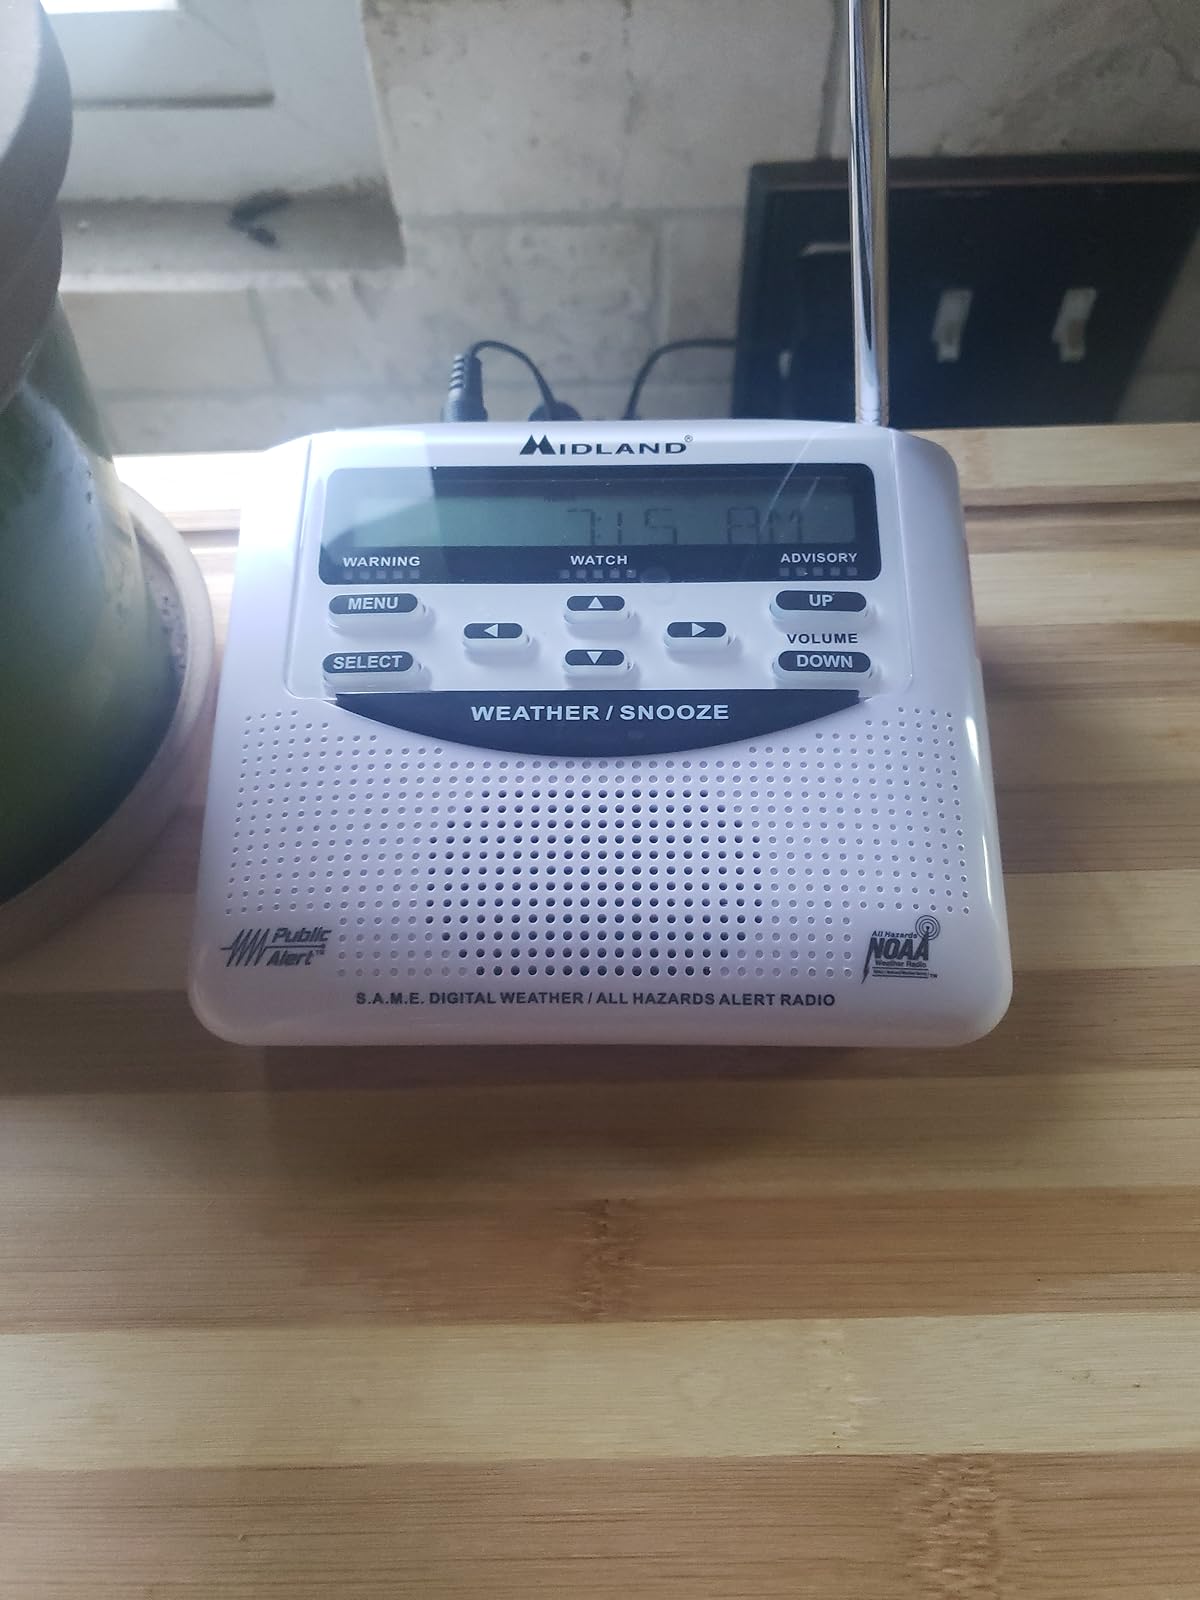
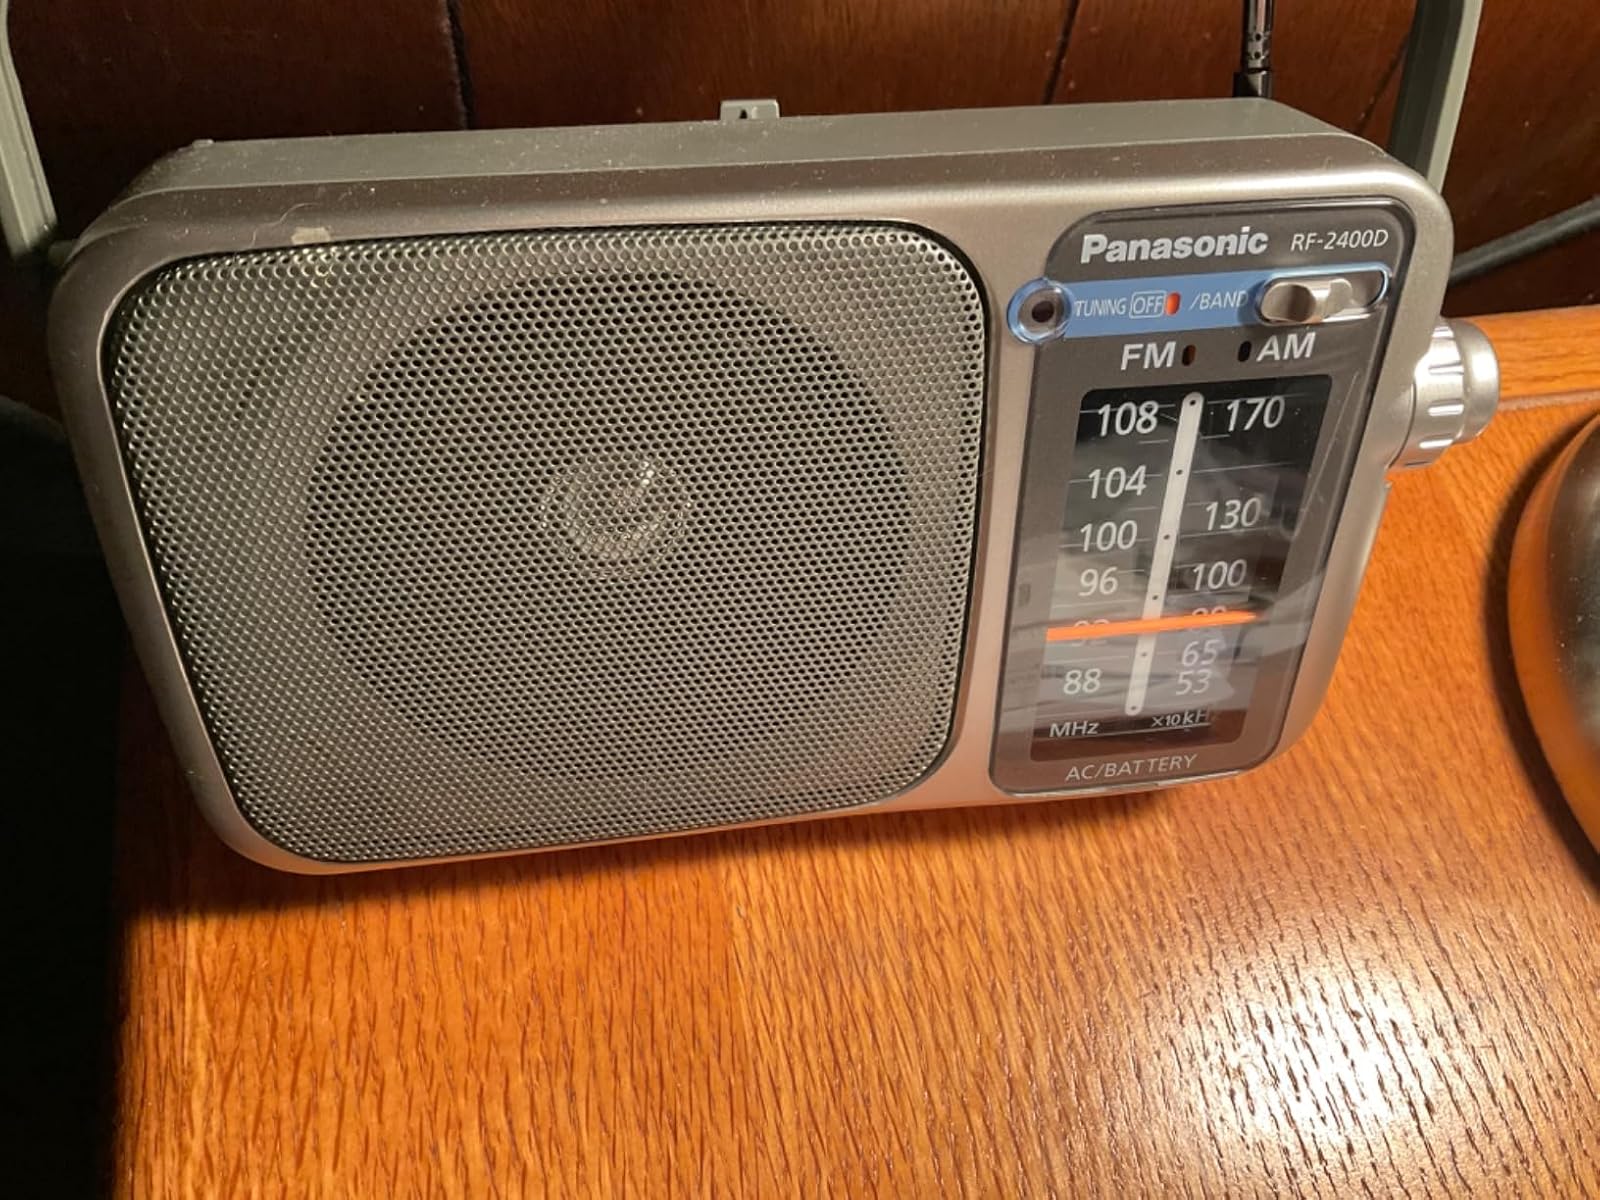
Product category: radio
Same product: no